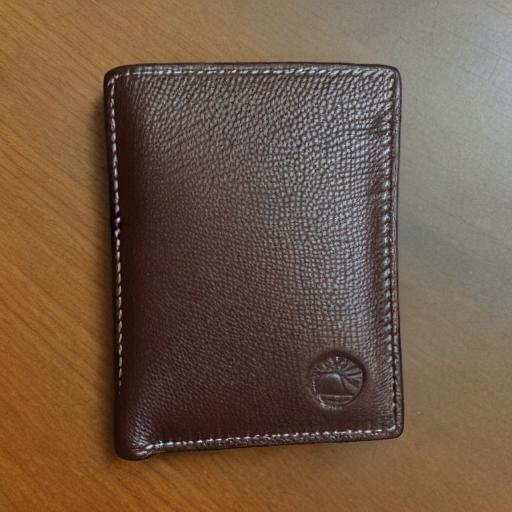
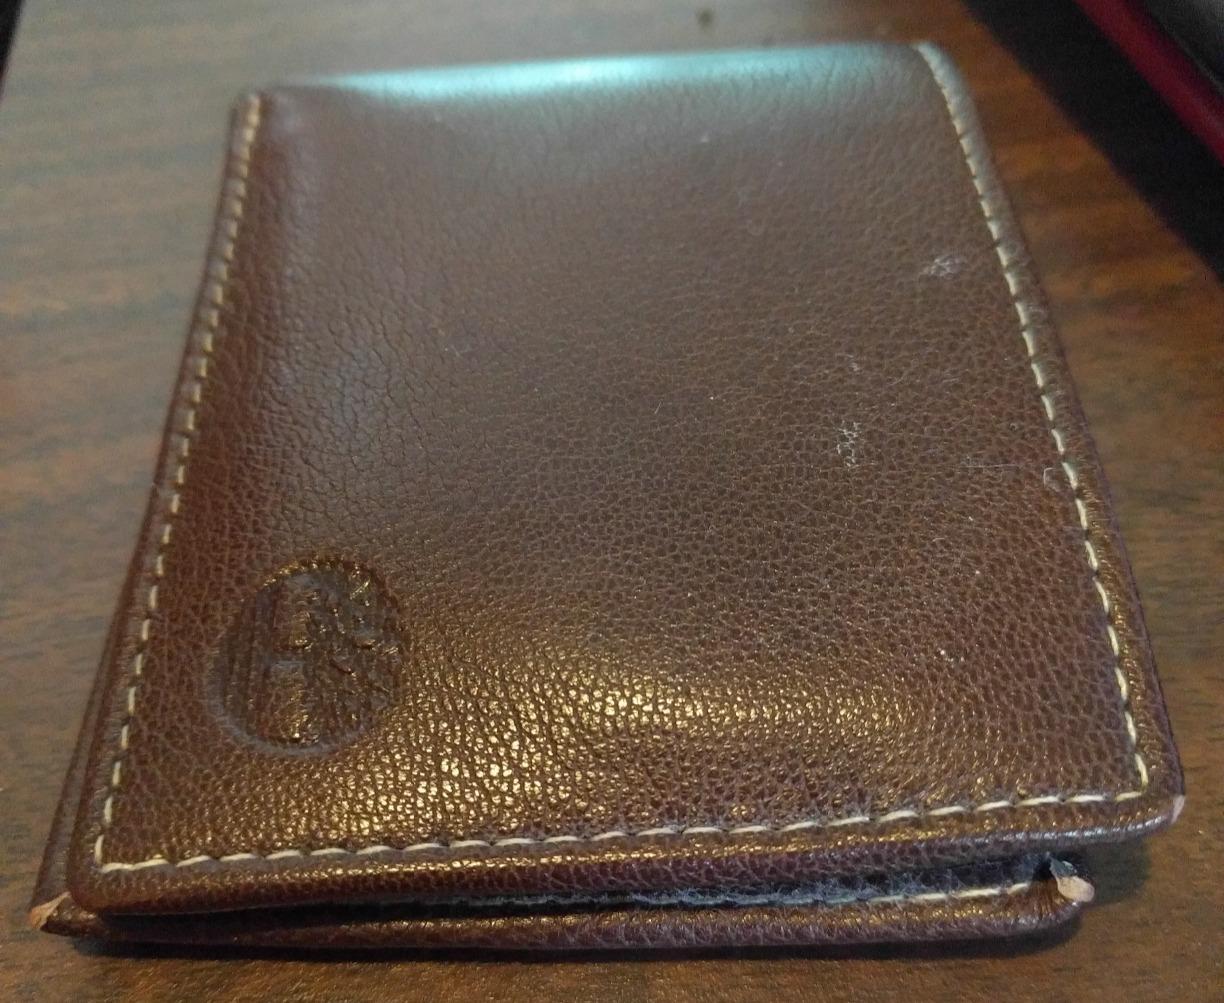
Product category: accessories_wallet
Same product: no